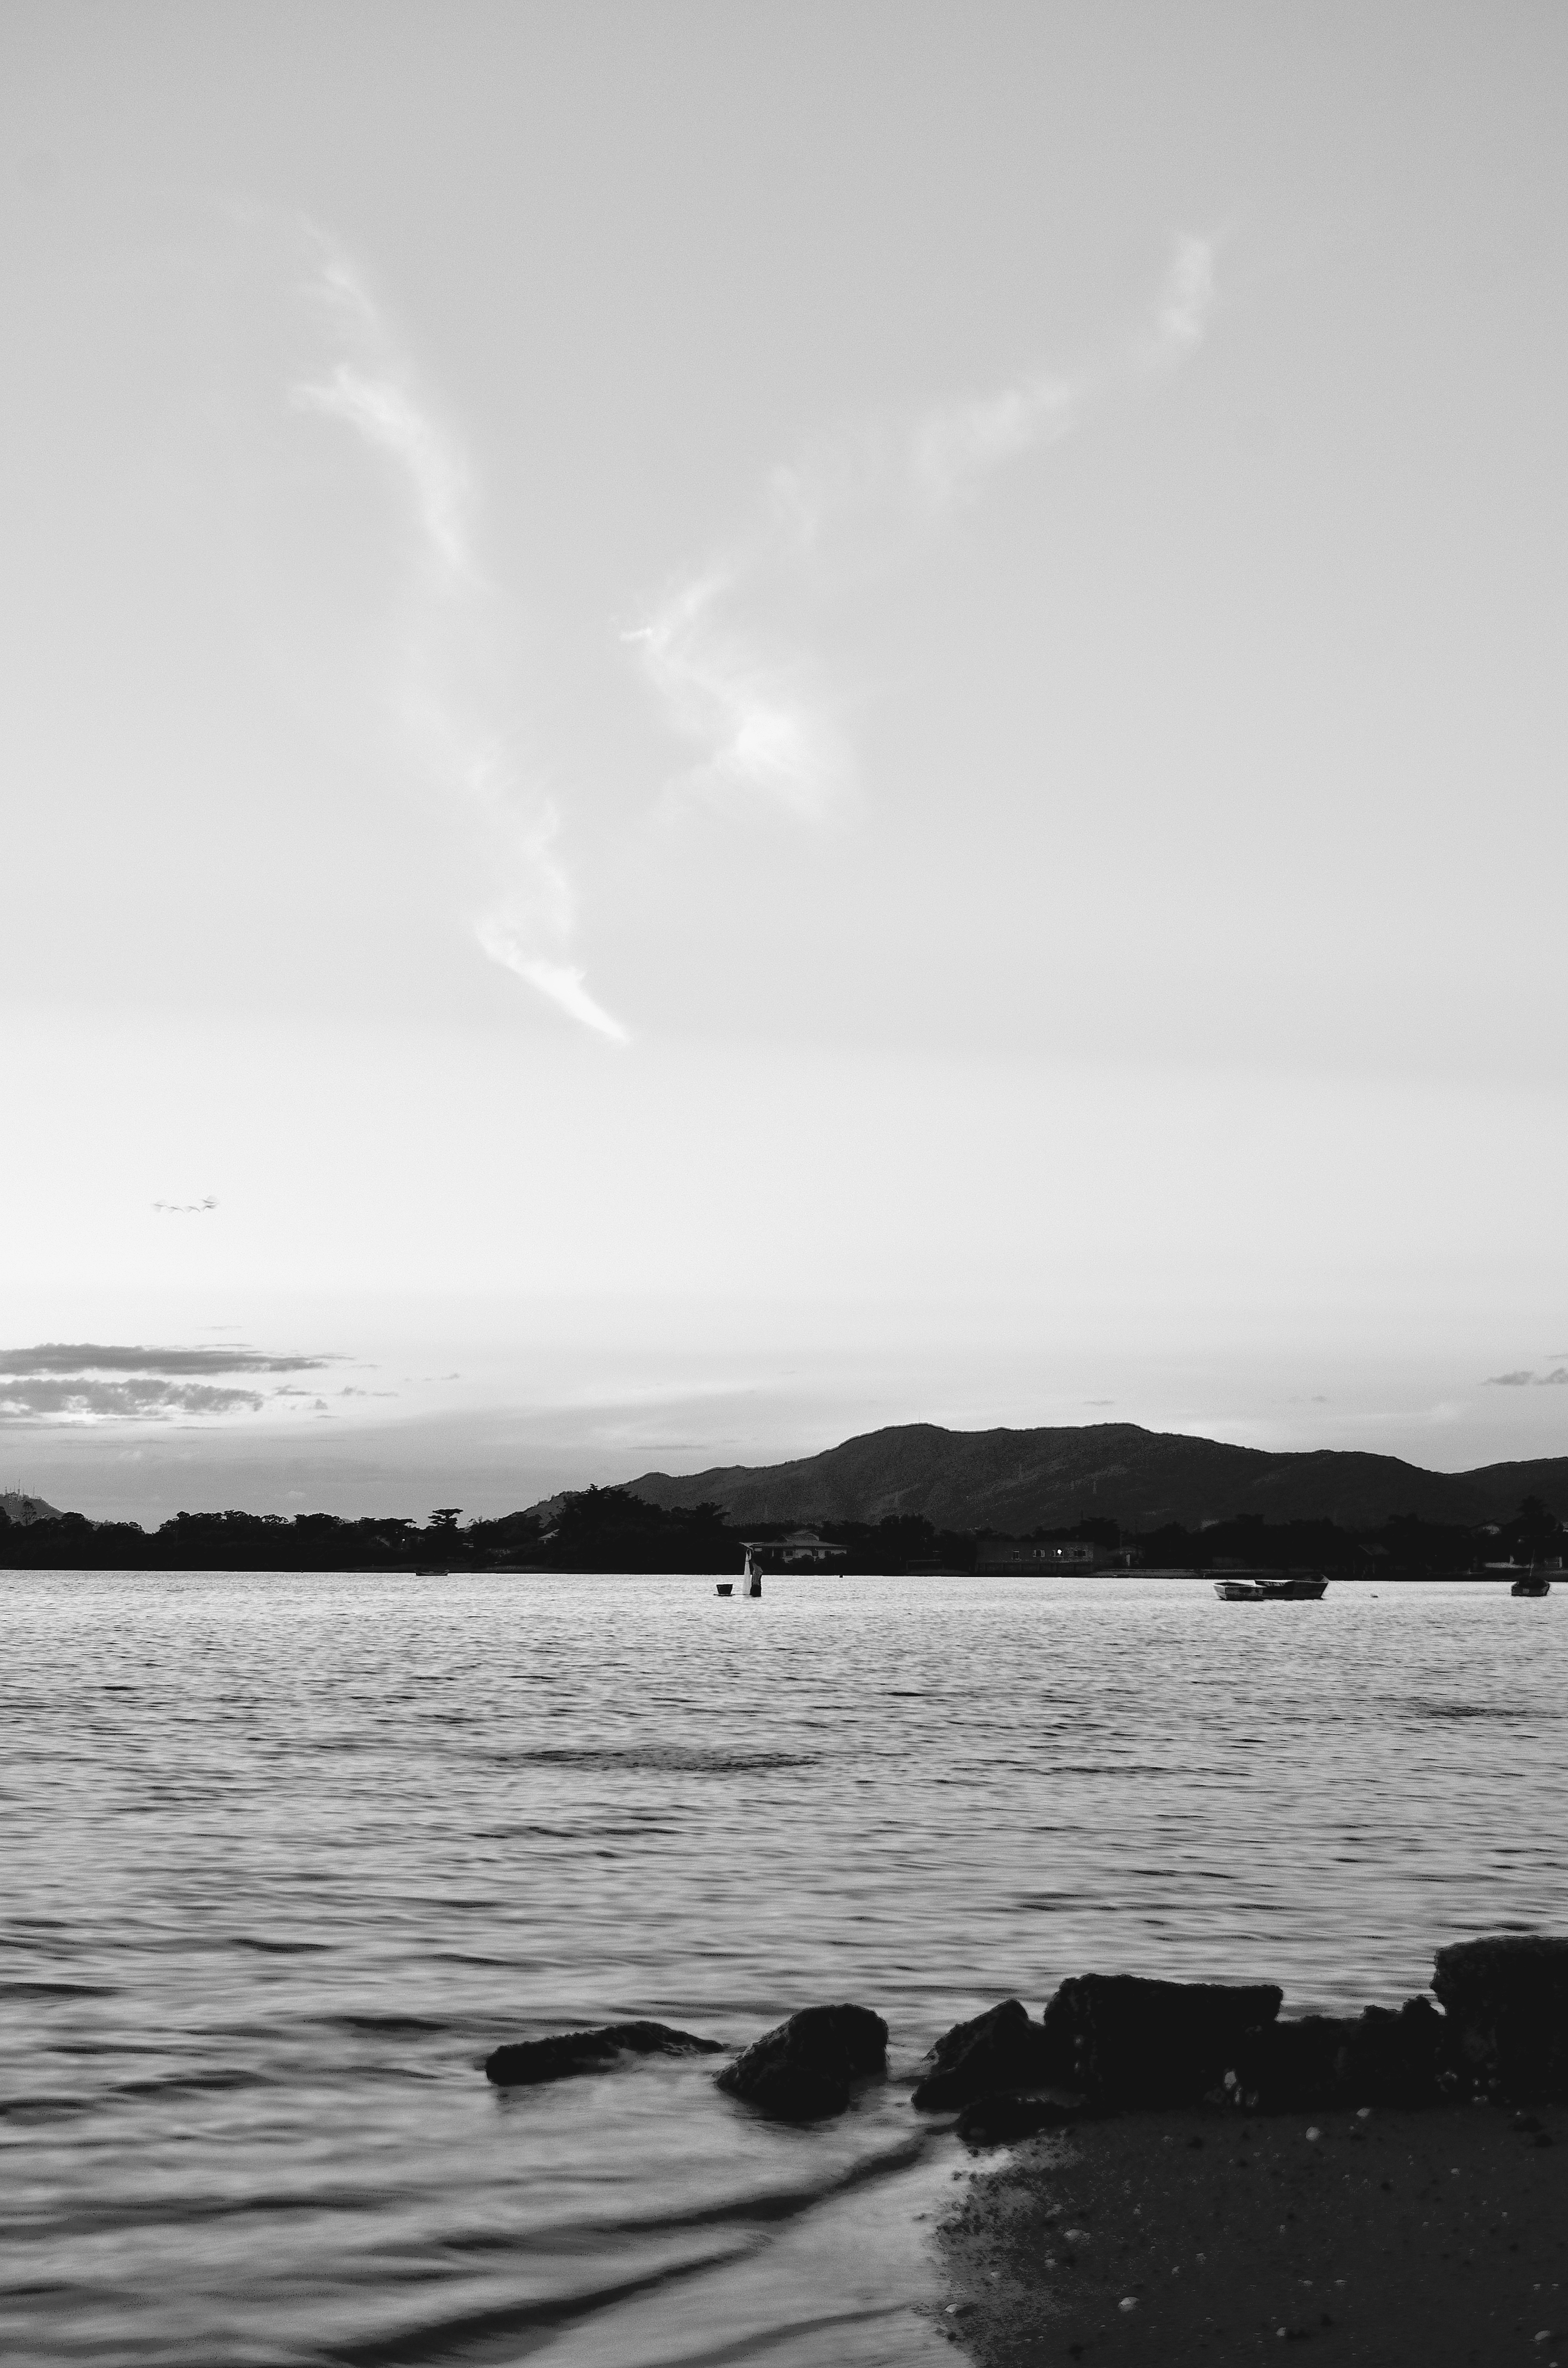
sea, coast, ocean, horizon, cloud, black and white, sky, shore, wave, dusk, reflection, vehicle, bay, monochrome, body of water, atardecer, ribeiraodailha, loch, monochrome photography, atmospheric phenomenon, wind wave